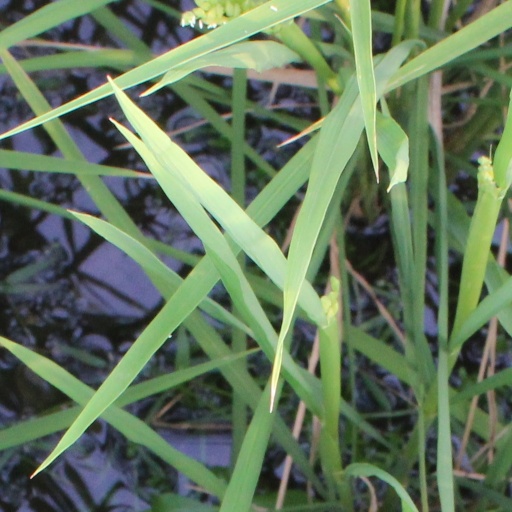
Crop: rice